University of Maryland, College Park

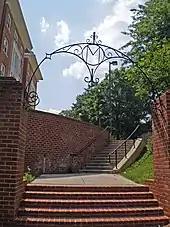
An arched gateway on campus, located between Montgomery Hall and South Campus Commons #3

The university sponsors varsity athletic teams in 20 men's and women's sports. The teams, named the "Terrapins", represent Maryland in National Collegiate Athletic Association Division I competition. Maryland became a founding member of the Atlantic Coast Conference in 1952 but left to join the Big Ten Conference on July 1, 2014. As of 2025, Maryland's athletic teams have been awarded 47 national championships by the NCAA, USILA, AIAW, and NCA. In 2008 and 2010, "The Princeton Review" named the University of Maryland's athletic facilities the best in the nation. The Terrapins nickname (often shortened to "Terps") was coined by former university president, football coach, and athletic director H. C. "Curly" Byrd in 1932. The mascot is a diamondback terrapin named "Testudo", which is Latin for "tortoise". Since the early 20th century, the school athletic colors have been some combination of those on the Maryland state flag: red, white, black, and gold. Maryland is the only NCAA Division I school to have four official school colors.